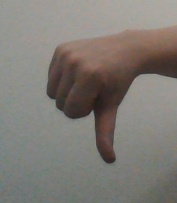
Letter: waw